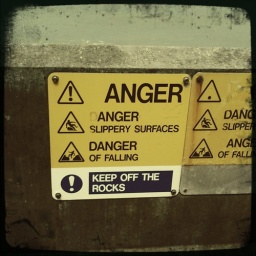
Warning sign by the beach at Sheringham